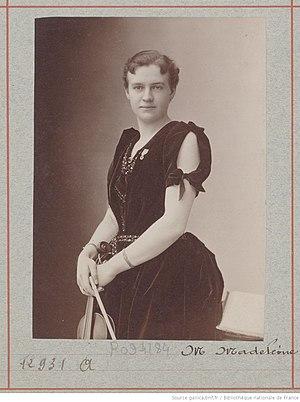
Magdeleine Godard (1860-1940) violoniste, photographie atelier Nadar, (BNF/gallica)
Magdeleine Godard, née le 8 novembre 1860 à Paris et morte le 20 août 1940 dans la même ville, est une violoniste et professeur de violon française.